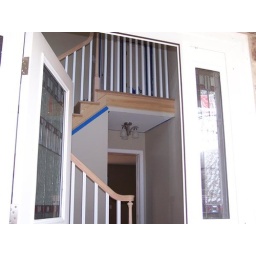
View from the front door coming in to the house